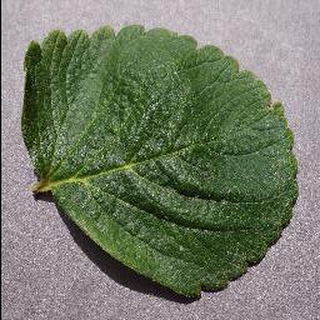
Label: healthy_strawberry